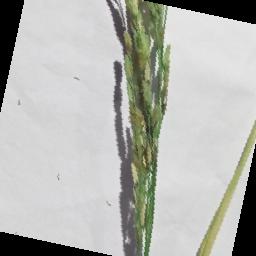
Label: Rice___Neck_Blast